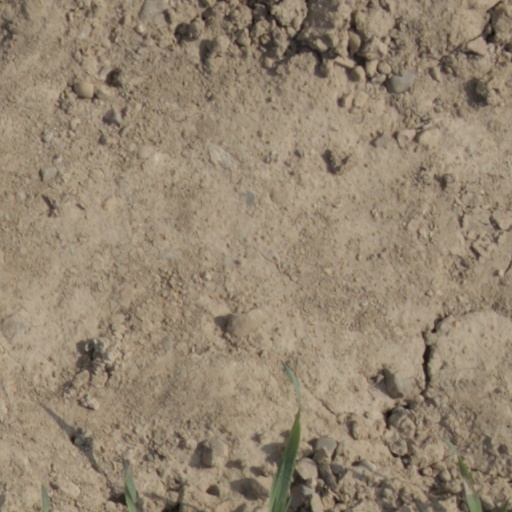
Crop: wheat